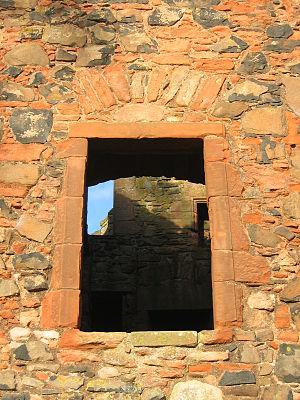
Fenêtre rectangulaire avec arc de décharge, Greenknowe Tower, Scottish Borders, Ecosse.